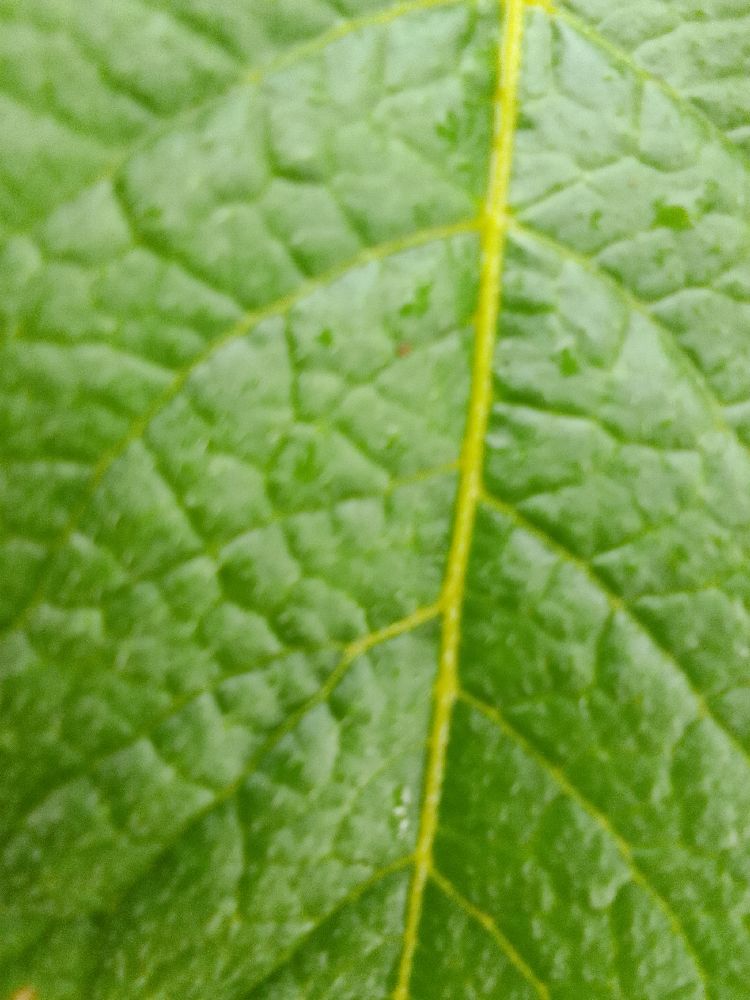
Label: Healthy